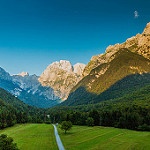
Label: mountain